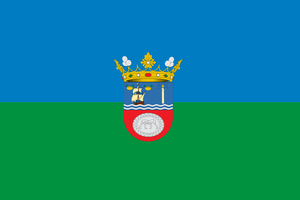
Tías est une commune de la province de Las Palmas dans la communauté autonome des Îles Canaries en Espagne. Elle est située au sud-est de l'île de Lanzarote, à 10 km de la capitale Arrecife.